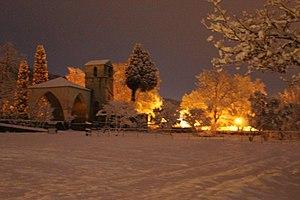
Chapelle de L'Ormeau de nuit sous la neige.
Seillans est une commune française située dans le département du Var, en région Provence-Alpes-Côte d'Azur. Elle fait partie du canton de Roquebrune-sur-Argens.